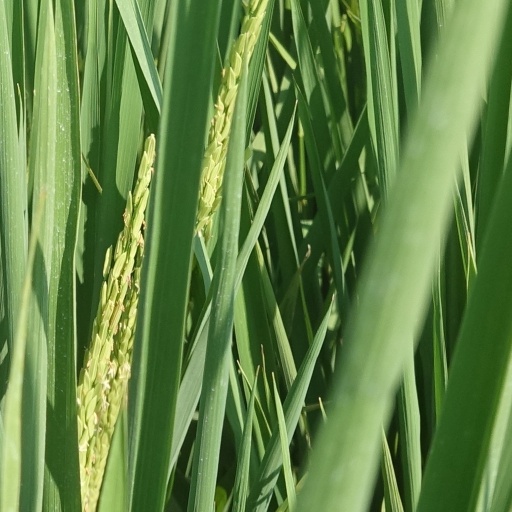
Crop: rice